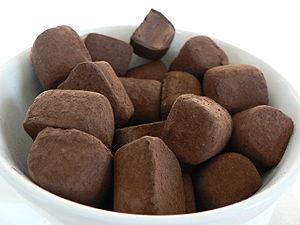
La truffe en chocolat, ou truffe au chocolat, est une confiserie au chocolat inventée par Louis Dufour, un pâtissier de Chambéry, en décembre 1895.